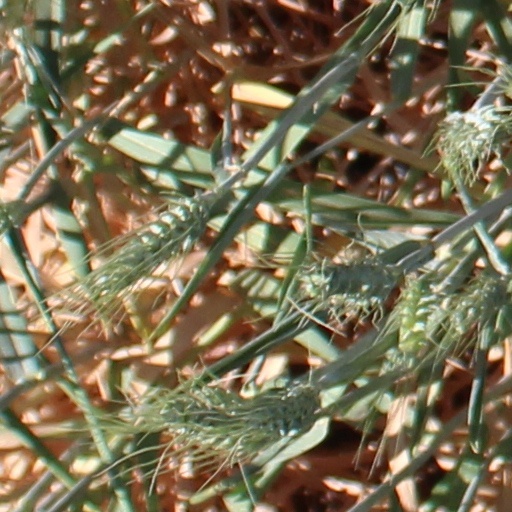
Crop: wheat